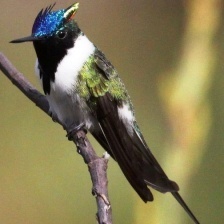
Species: HORNED SUNGEM
Scientific name: HELIACTIN BILOPHUS
ImageNet parent category: hummingbird